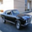
Label: automobile